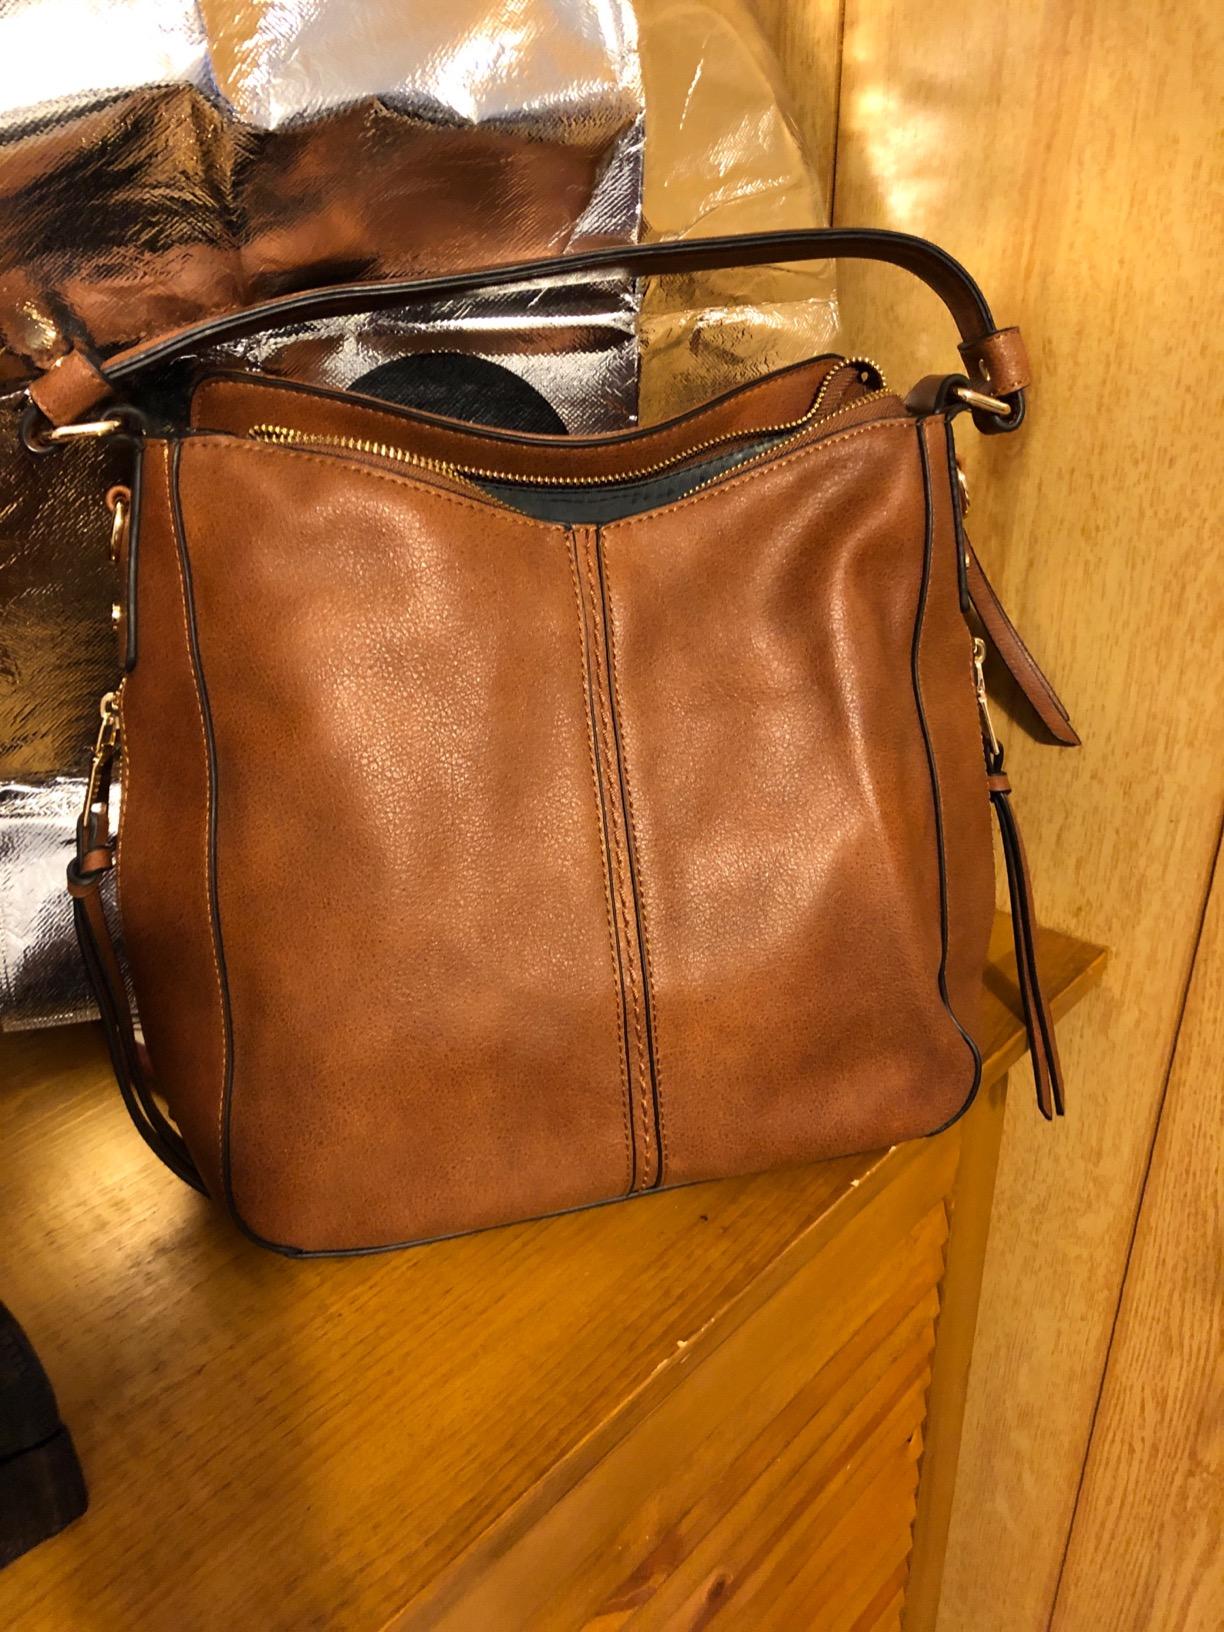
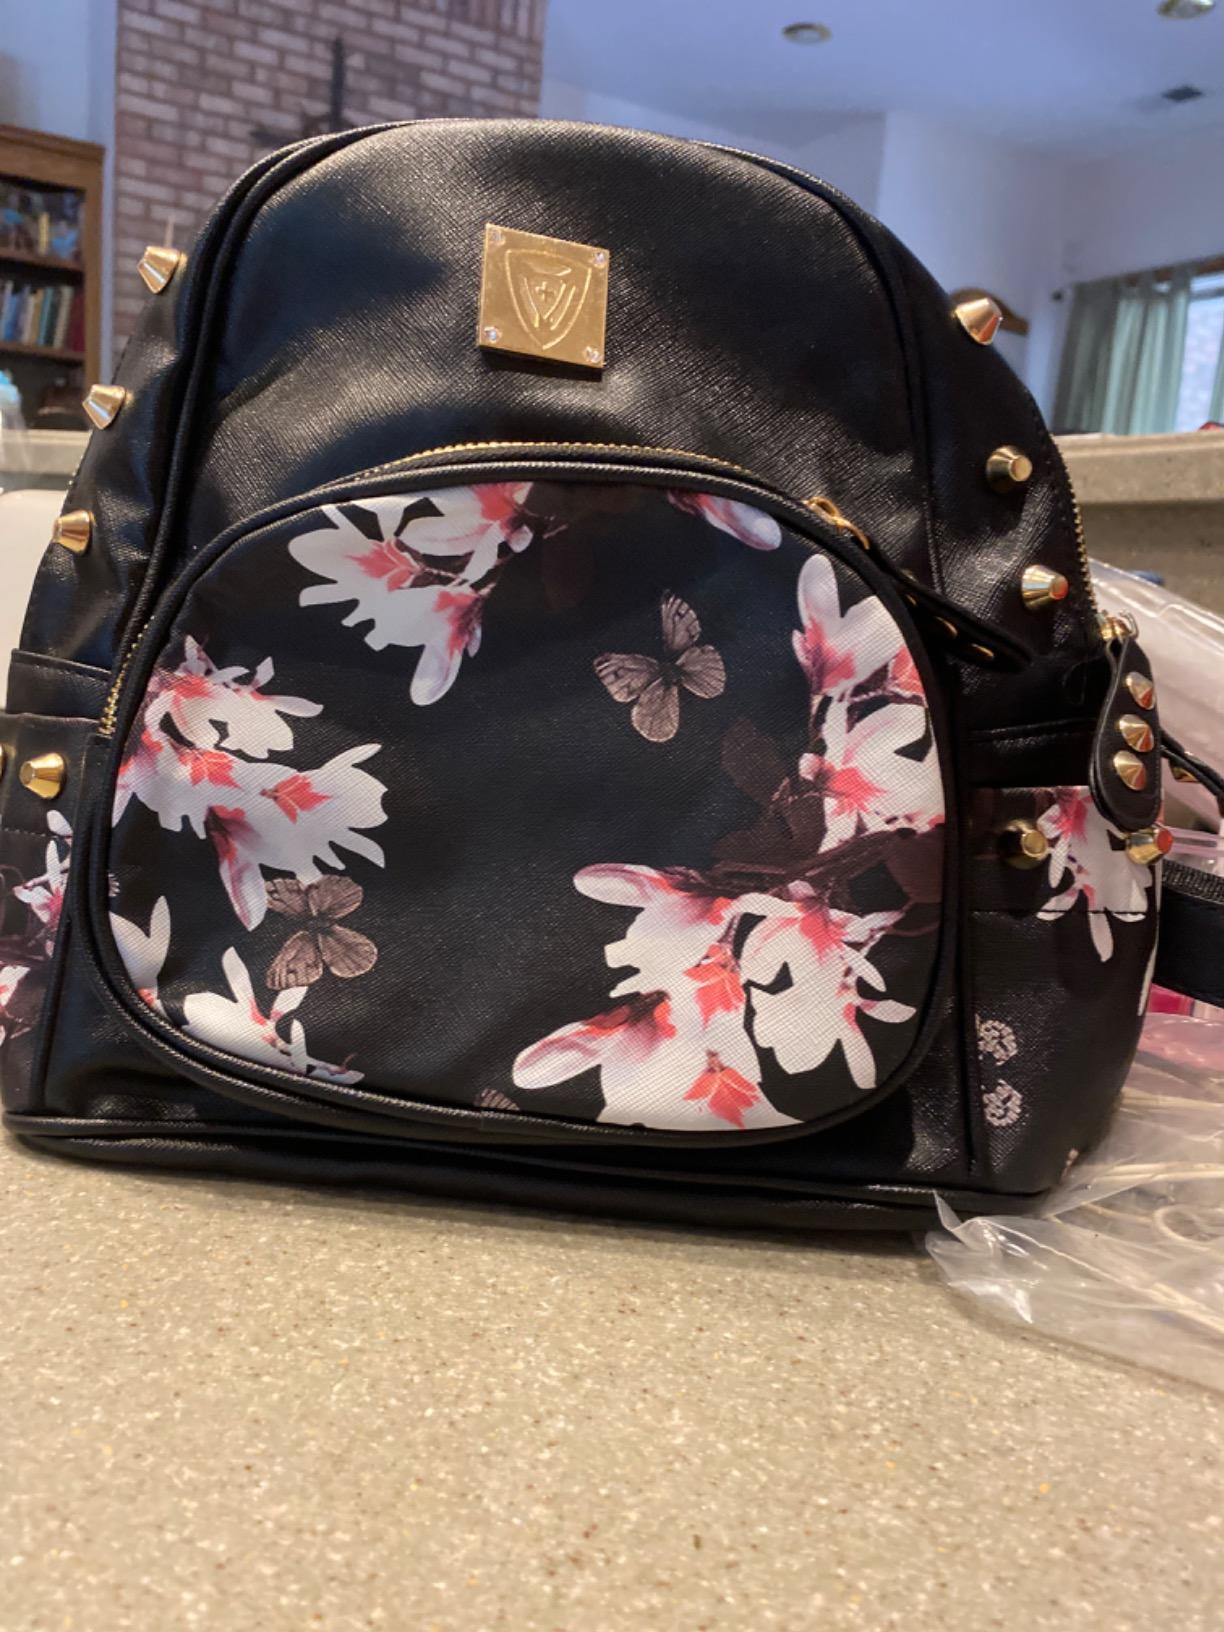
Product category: accessories_handbag
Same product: no